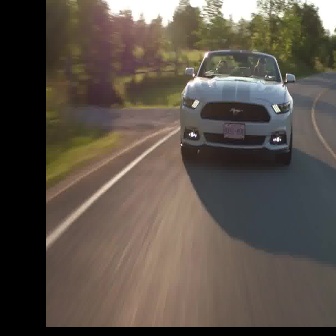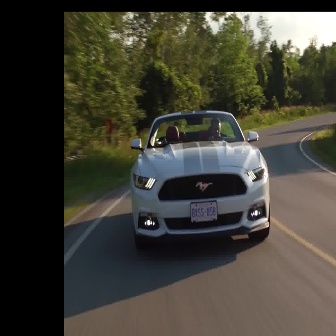
  Please identify the target specified by the bounding box [179,48,295,164] in the first image and locate it in the second image. Return the coordinates in [x_min,y_min,x_max,y_max] format.
Answer: [129,108,269,248]